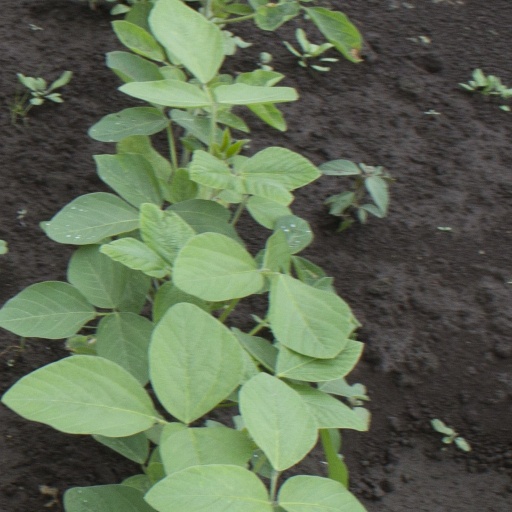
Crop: soybean